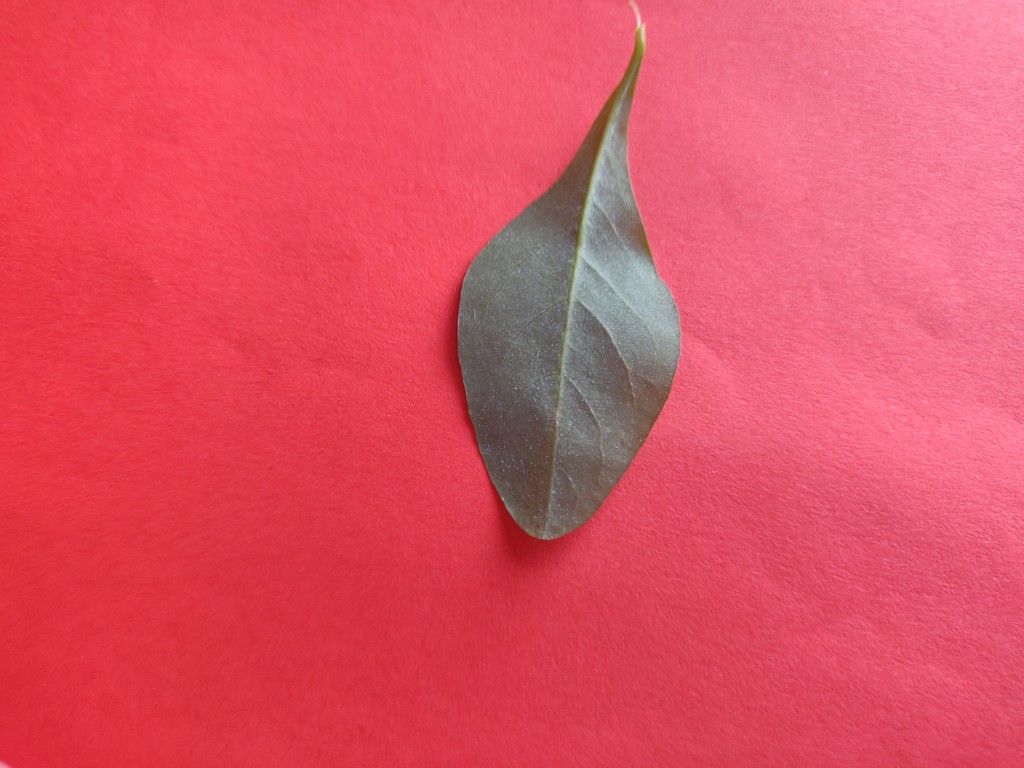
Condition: Healthy
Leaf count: single
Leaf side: back